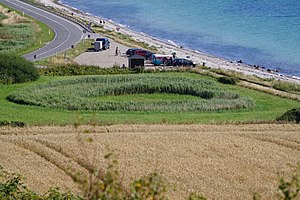
Drejet (Kegnæs Sogn)
Kegborg Voldsted
"Drejet, ""E Drej"" eller ""Kegnæs Drej"" er en naturlig dæmning eller smal landtange, som med landevej 427 forbinder det sydlige Als med halvøen Kegnæs. På tangens østside ud mod Lillebælt er der en god sandstrand. Mod vest ligger Lillehav, som er farvandet mellem Kegnæs og Als. I kolde vintre kan der ved Drejet opstå store isskruninger.